History of Brittany

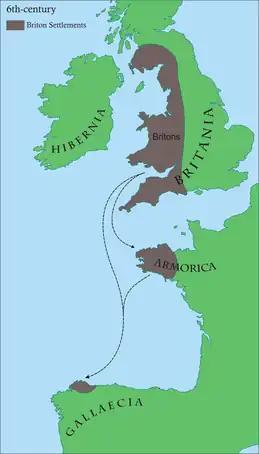
Map of British settlements in the 6th century.

In the 380s, a large number of Britons in the Roman army may have been stationed in Armorica. The 9th century Historia Brittonum states that the emperor Magnus Maximus, who withdrew Roman forces from Britania, settled the troops there. Other British and Welsh authors (Nennius and Gildas) mention a second wave of South-Western Britons from Dumnonia, settling in Armorica in the following century to escape the invading Anglo-Saxons and Irish. Modern archaeology supports a two-wave migration.